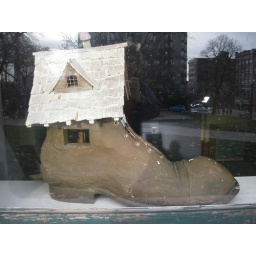
in window of library